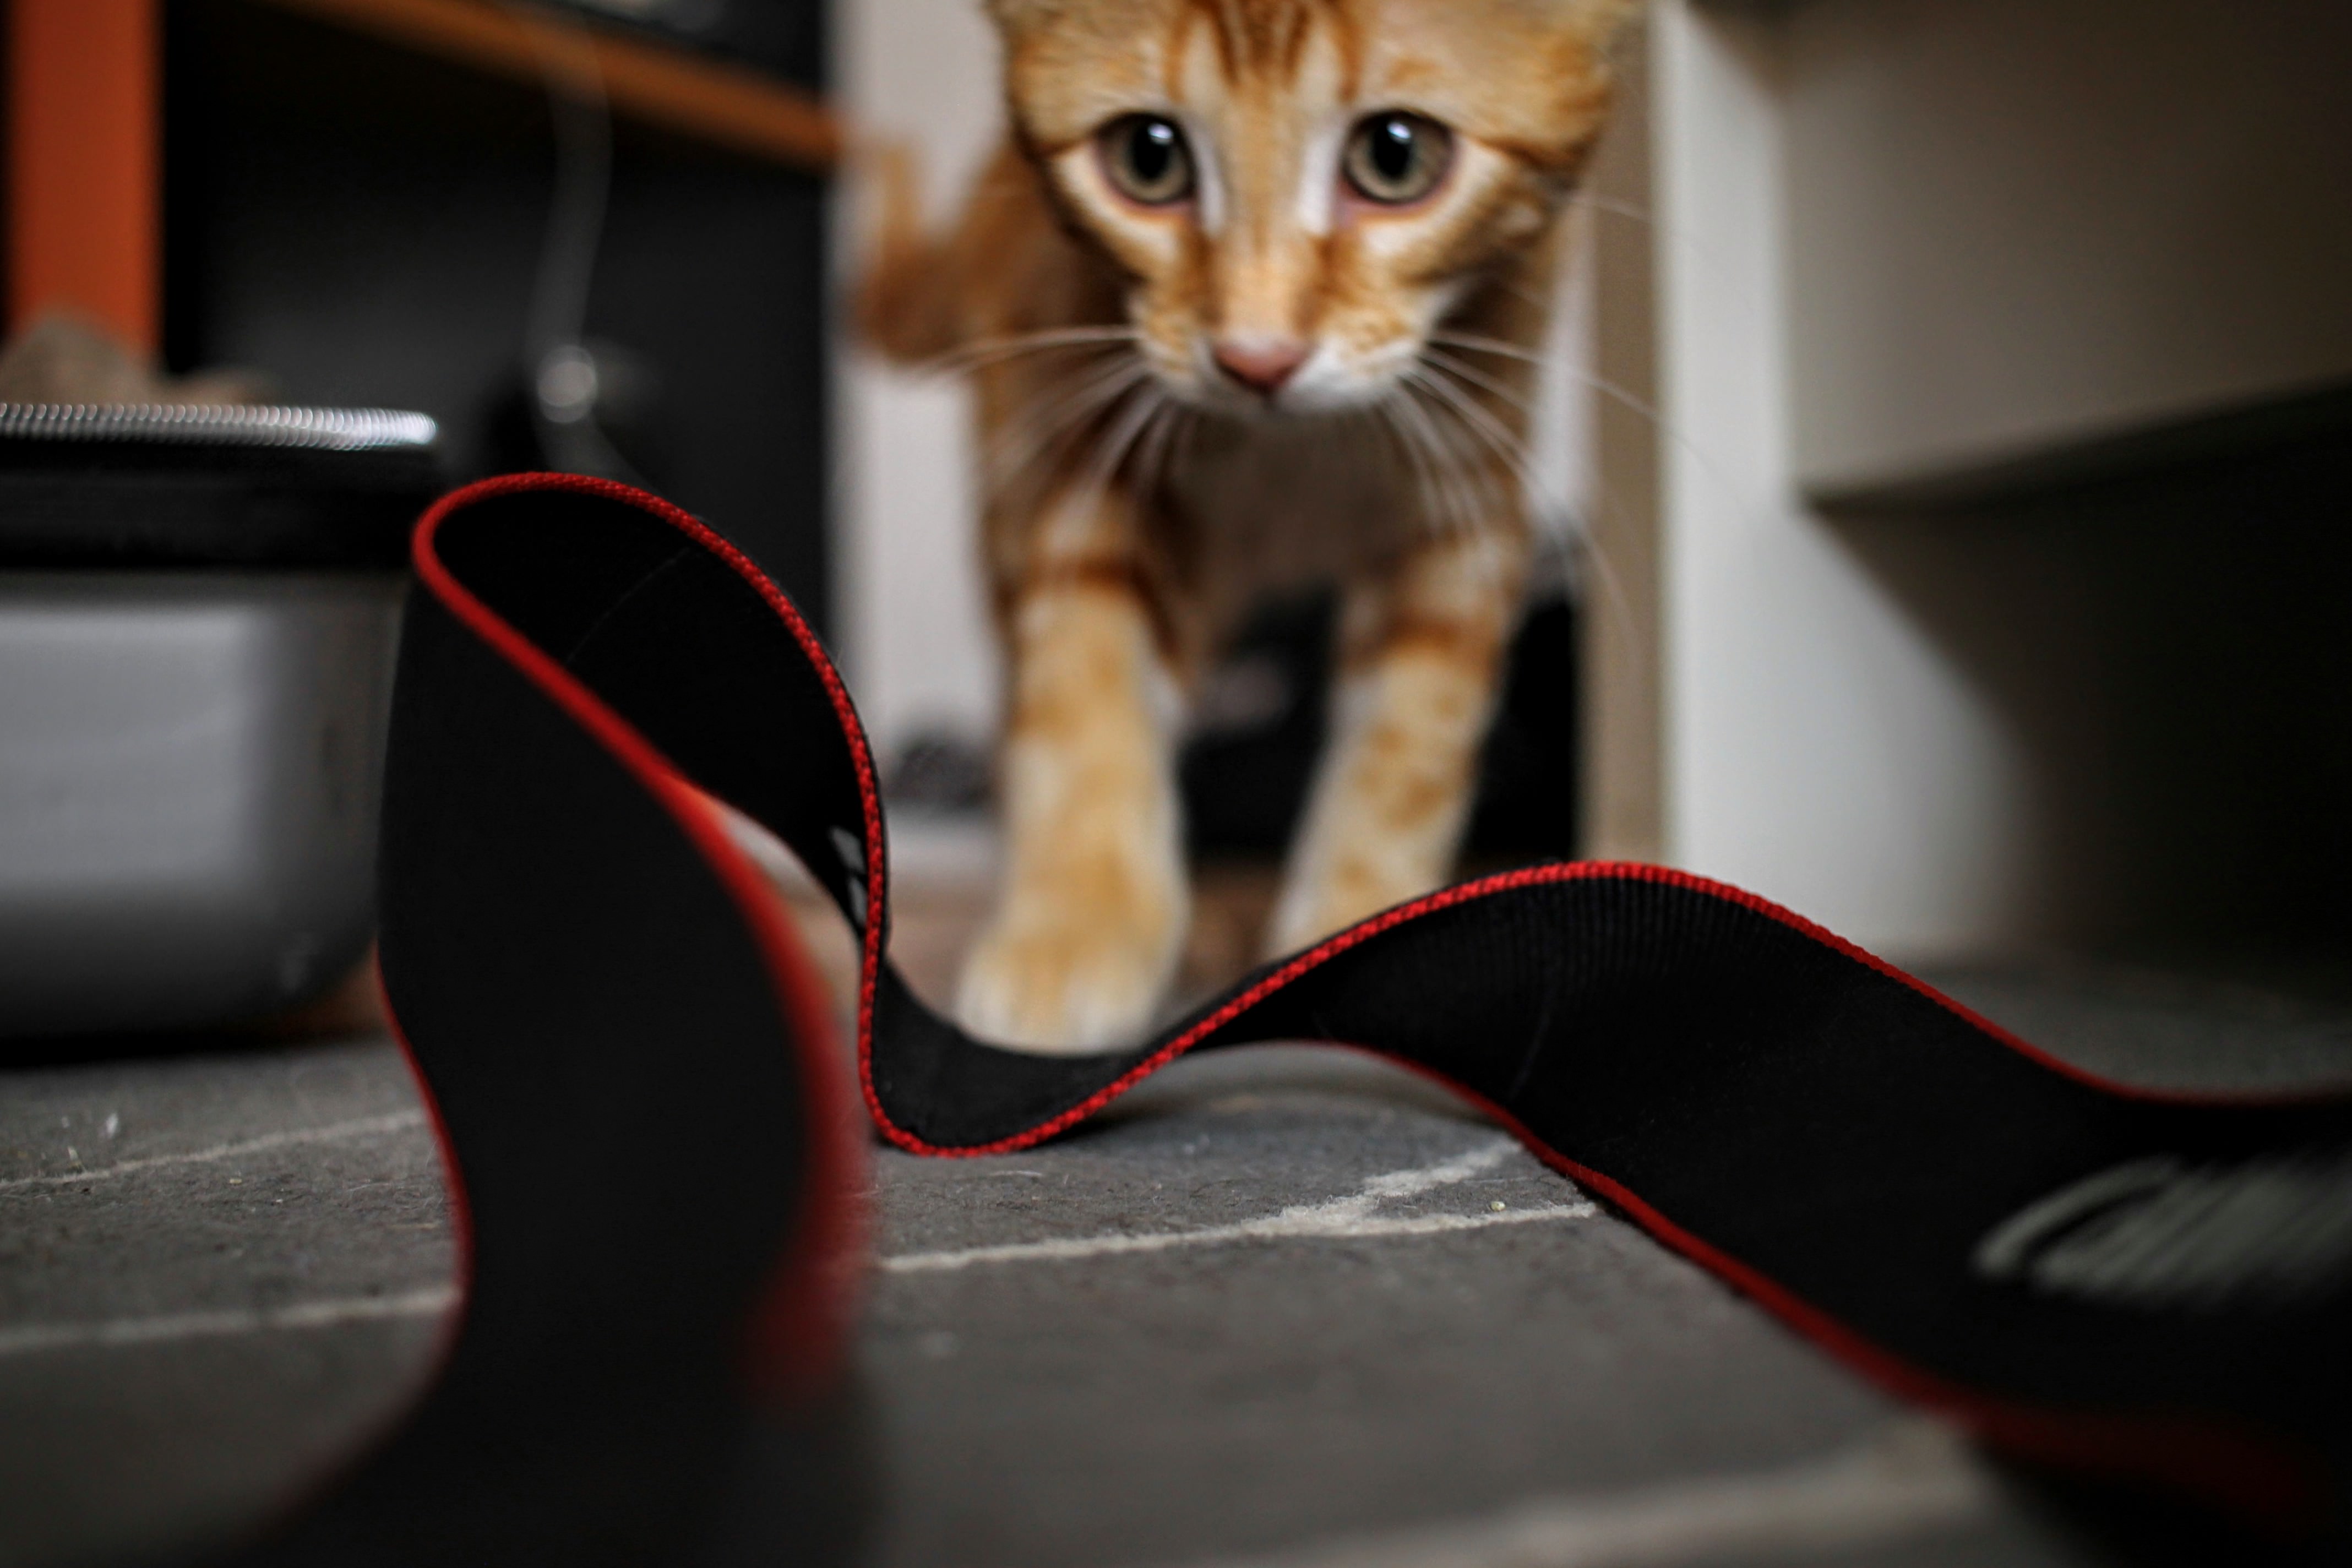
blur, animal, cute, looking, pet, fur, young, red, kitten, cat, feline, mammal, black, whisker, close up, whiskers, indoors, kitty, focus, eye, glasses, little, vertebrate, adorable, strap, small to medium sized cats, cat like mammal